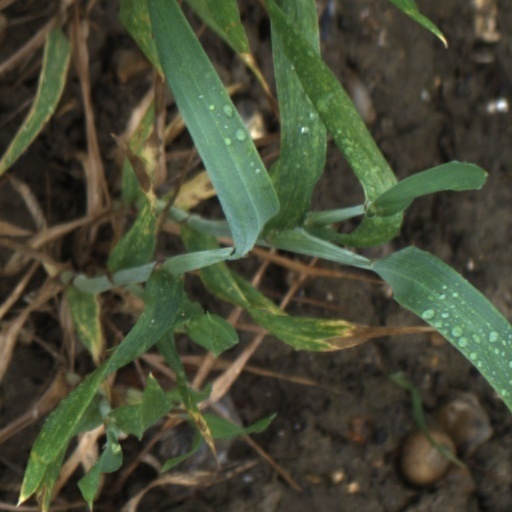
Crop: wheat